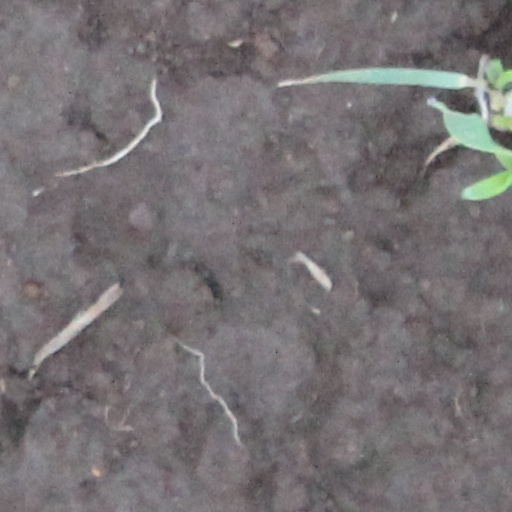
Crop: wheat